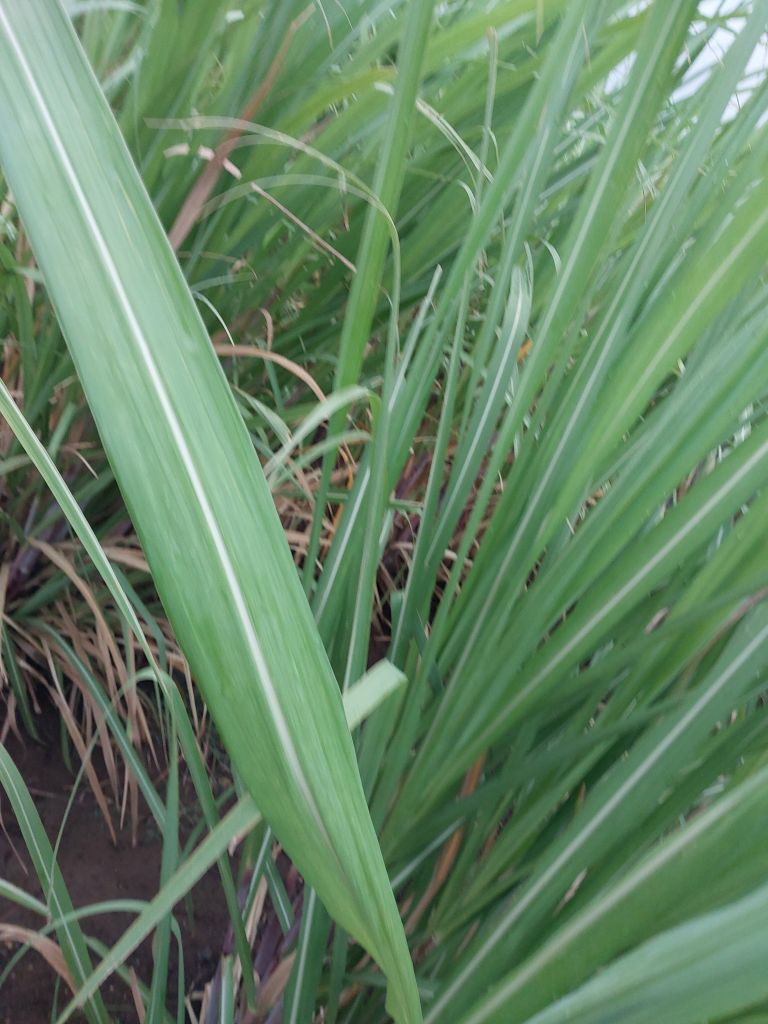
Label: Healthy